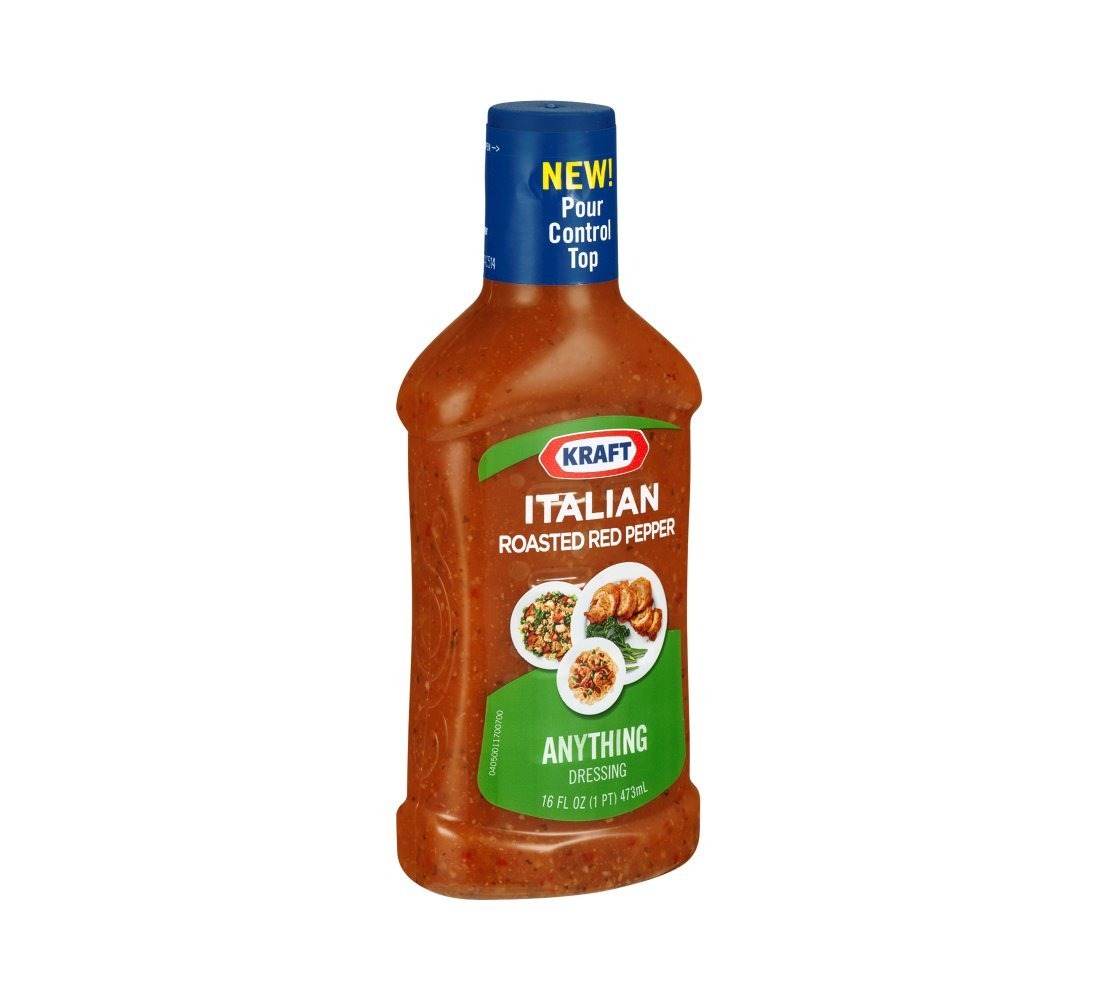
Item Name: Kraft Dressing, Roasted Red Pepper Italian, 16-Ounce Bottles (Pack of 6)
Bullet Point 1: Case of six 16-ounce re-sealable bottles (96 total ounces); each bottle contains approximately 16 servings
Bullet Point 2: Made with real red bell peppers and parmesan cheese
Bullet Point 3: Contains no trans fats and no cholesterol
Bullet Point 4: Tangy and full of roasted red bell pepper flavor
Bullet Point 5: A perfect dressing for dipping, salads, pasta dishes and for any recipe calling for extra flavor
Value: 96.0
Unit: Ounce

Price: 6.49